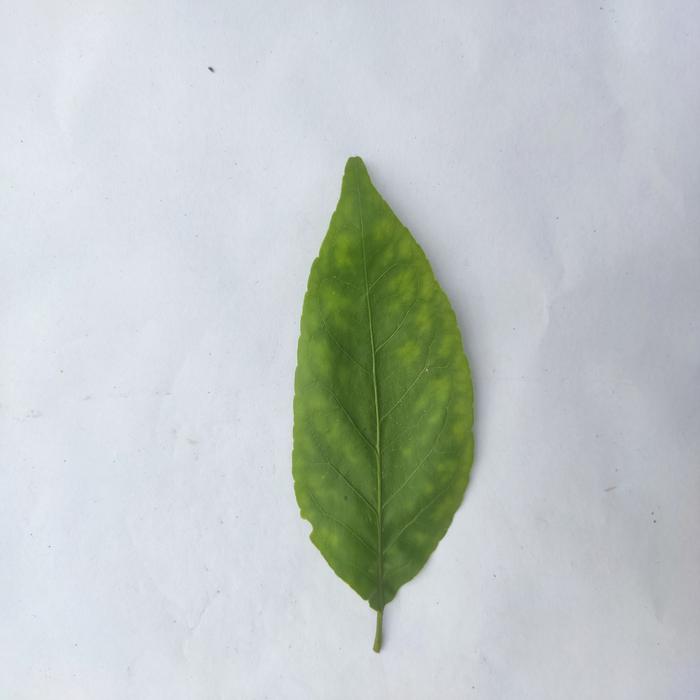
Crop: Aegle Marmelos
Leaf condition: Leaf_Spot